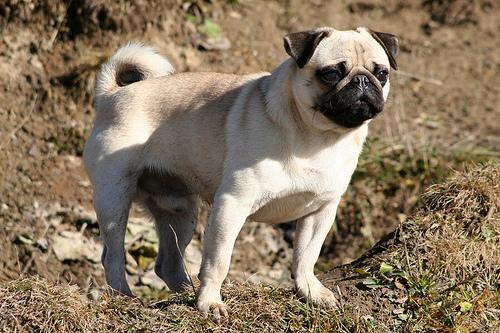
Breed: pug